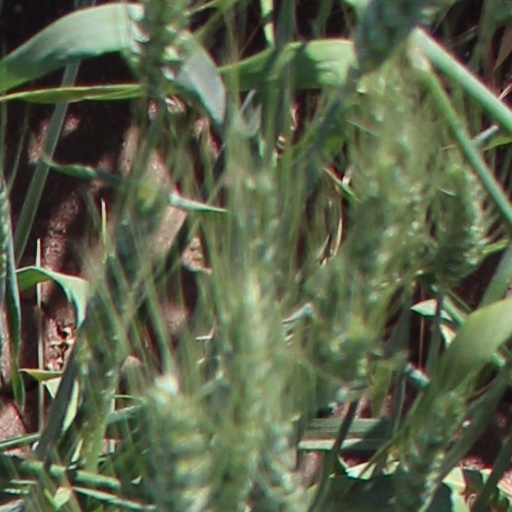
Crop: wheat